Mediterranean Cosmos

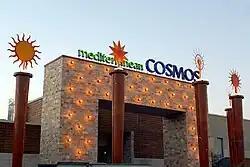
Front view of the mall.

Mediterranean Cosmos is a shopping mall located in Pylaia, a municipality of Thessaloniki, the second-largest city in Greece. It is the largest retail and entertainment development in Northern Greece.